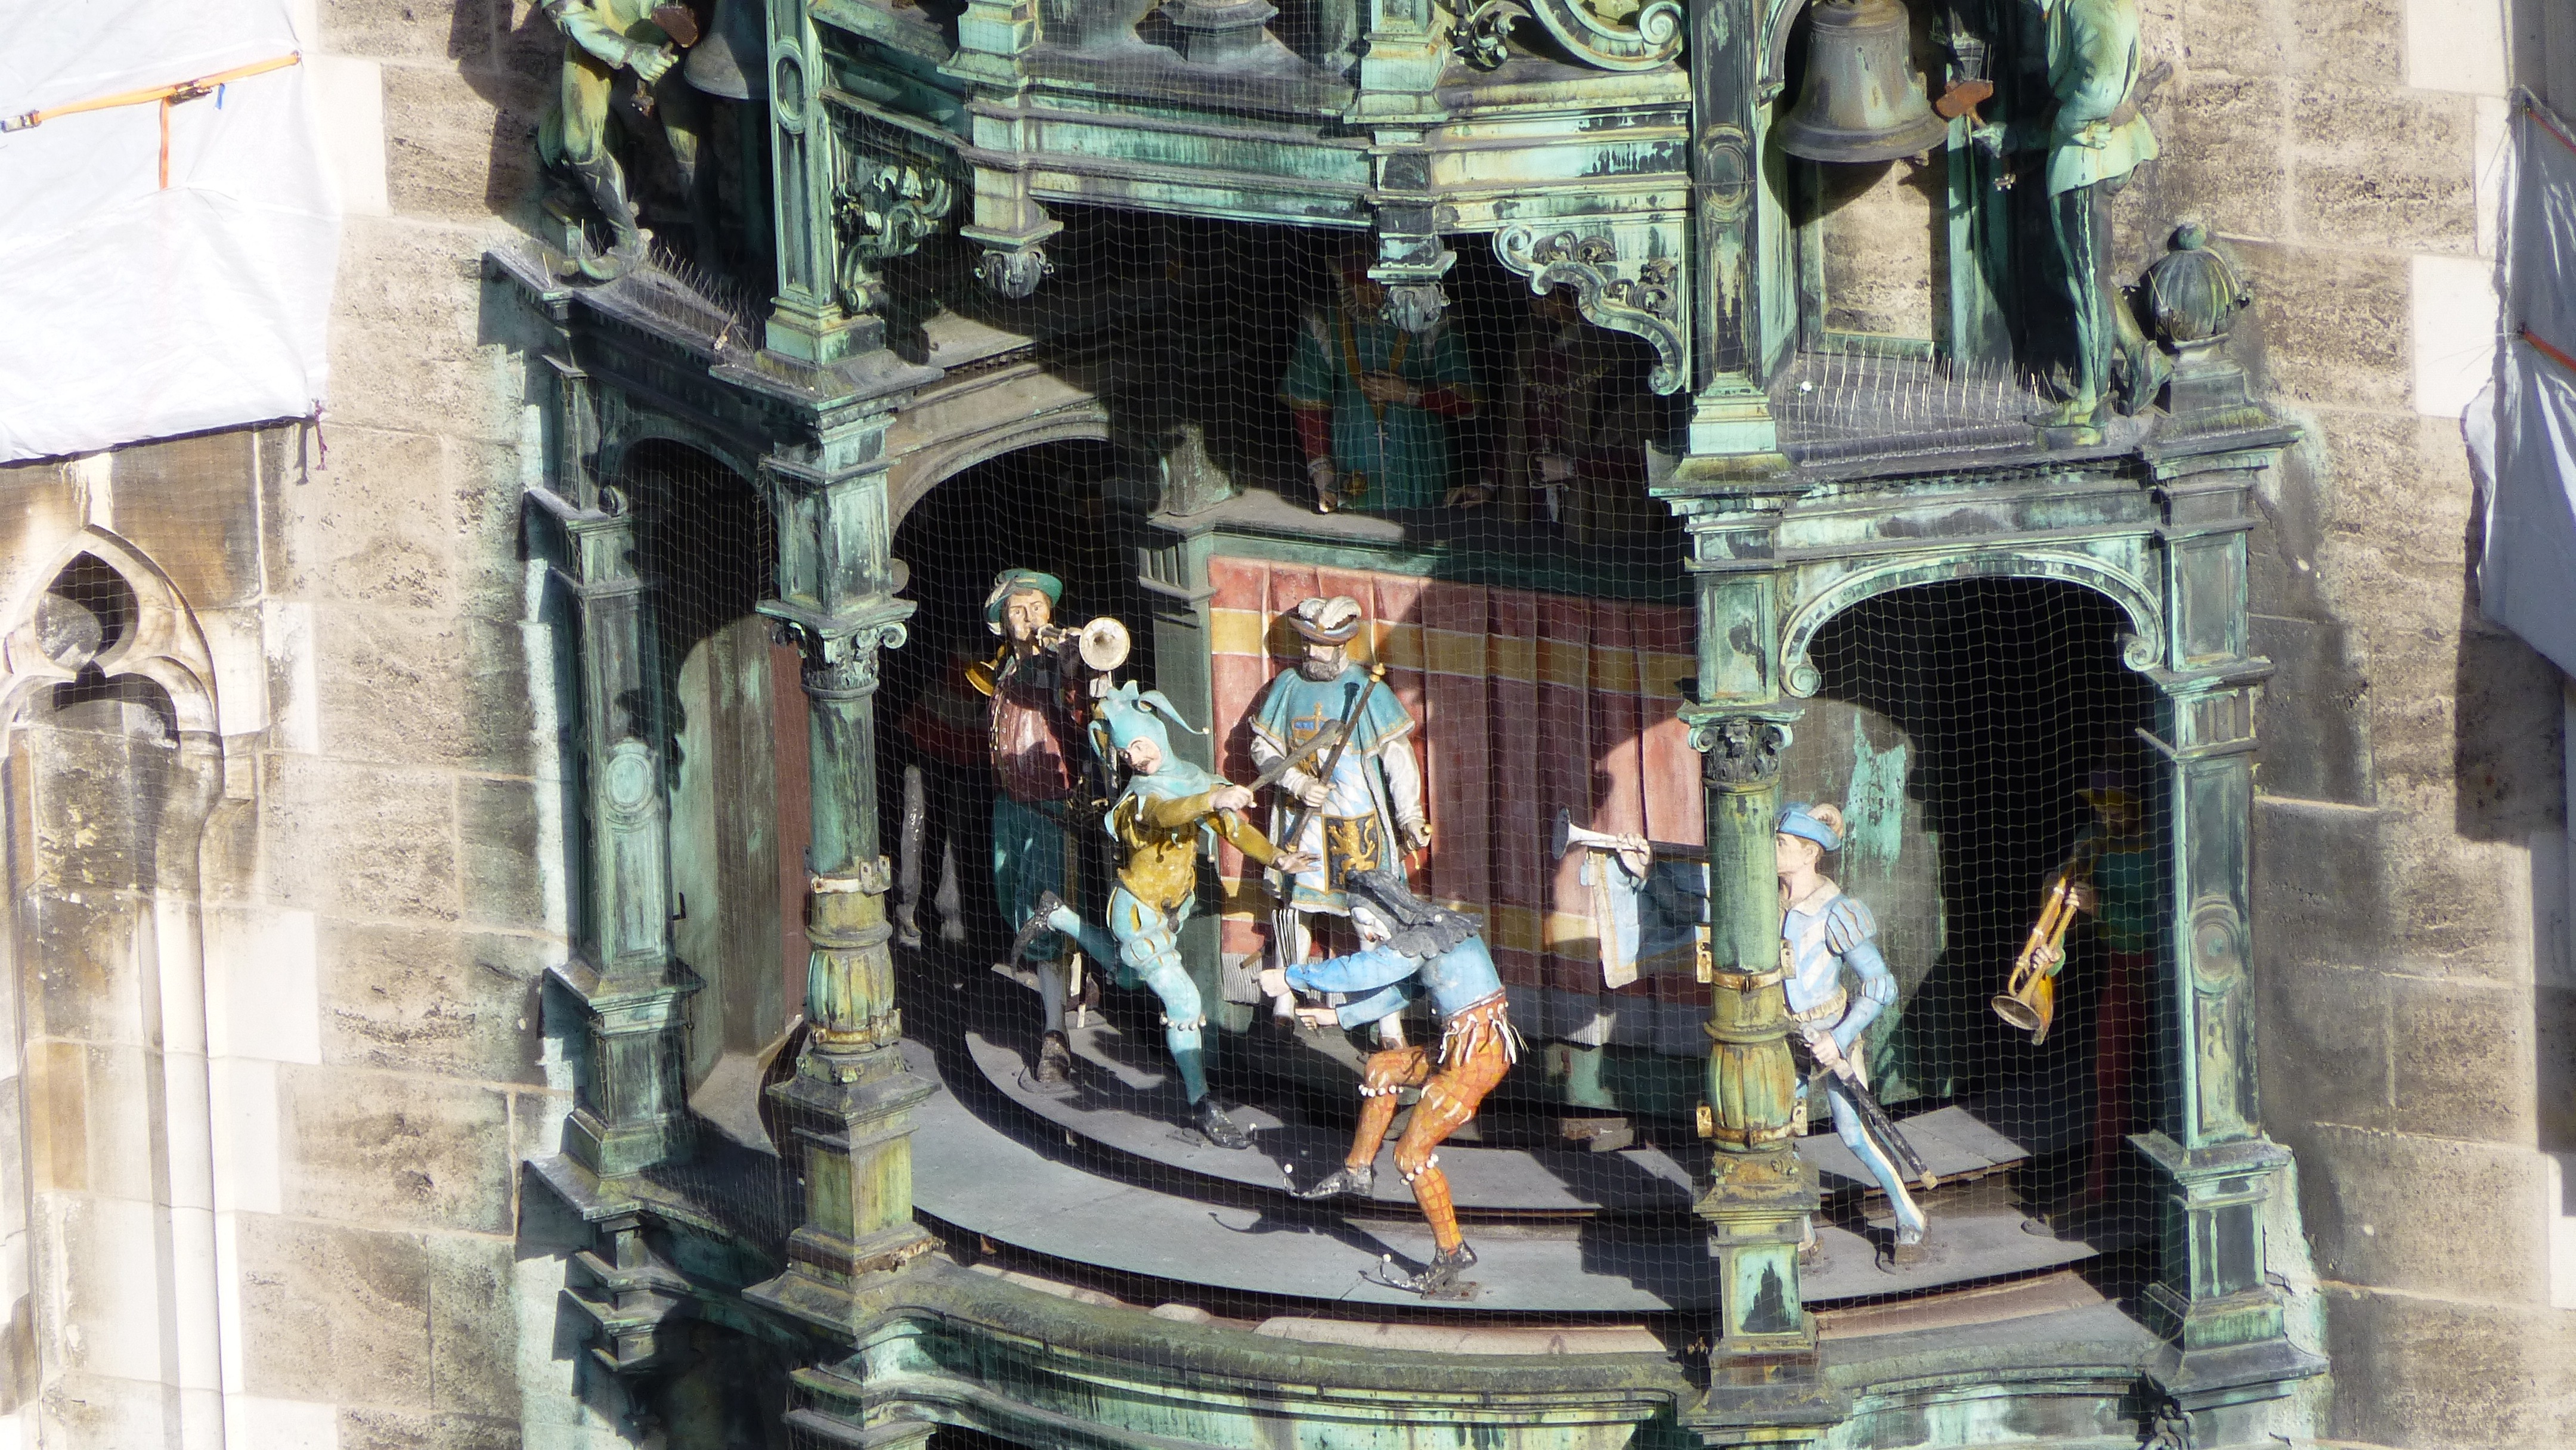
statue, cathedral, place of worship, art, temple, shrine, bavaria, basilica, munich, marienplatz, glockenspiel, town hall, state capital, ancient history